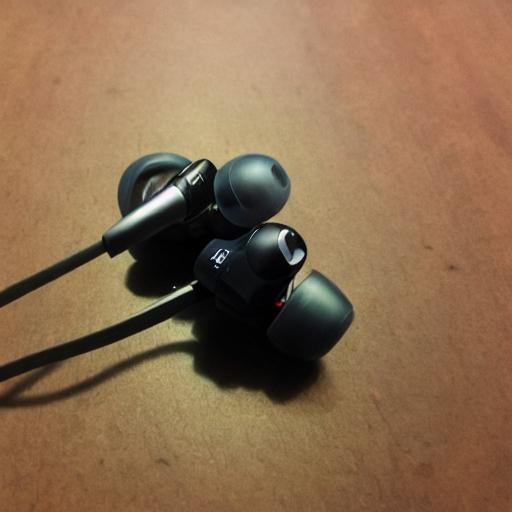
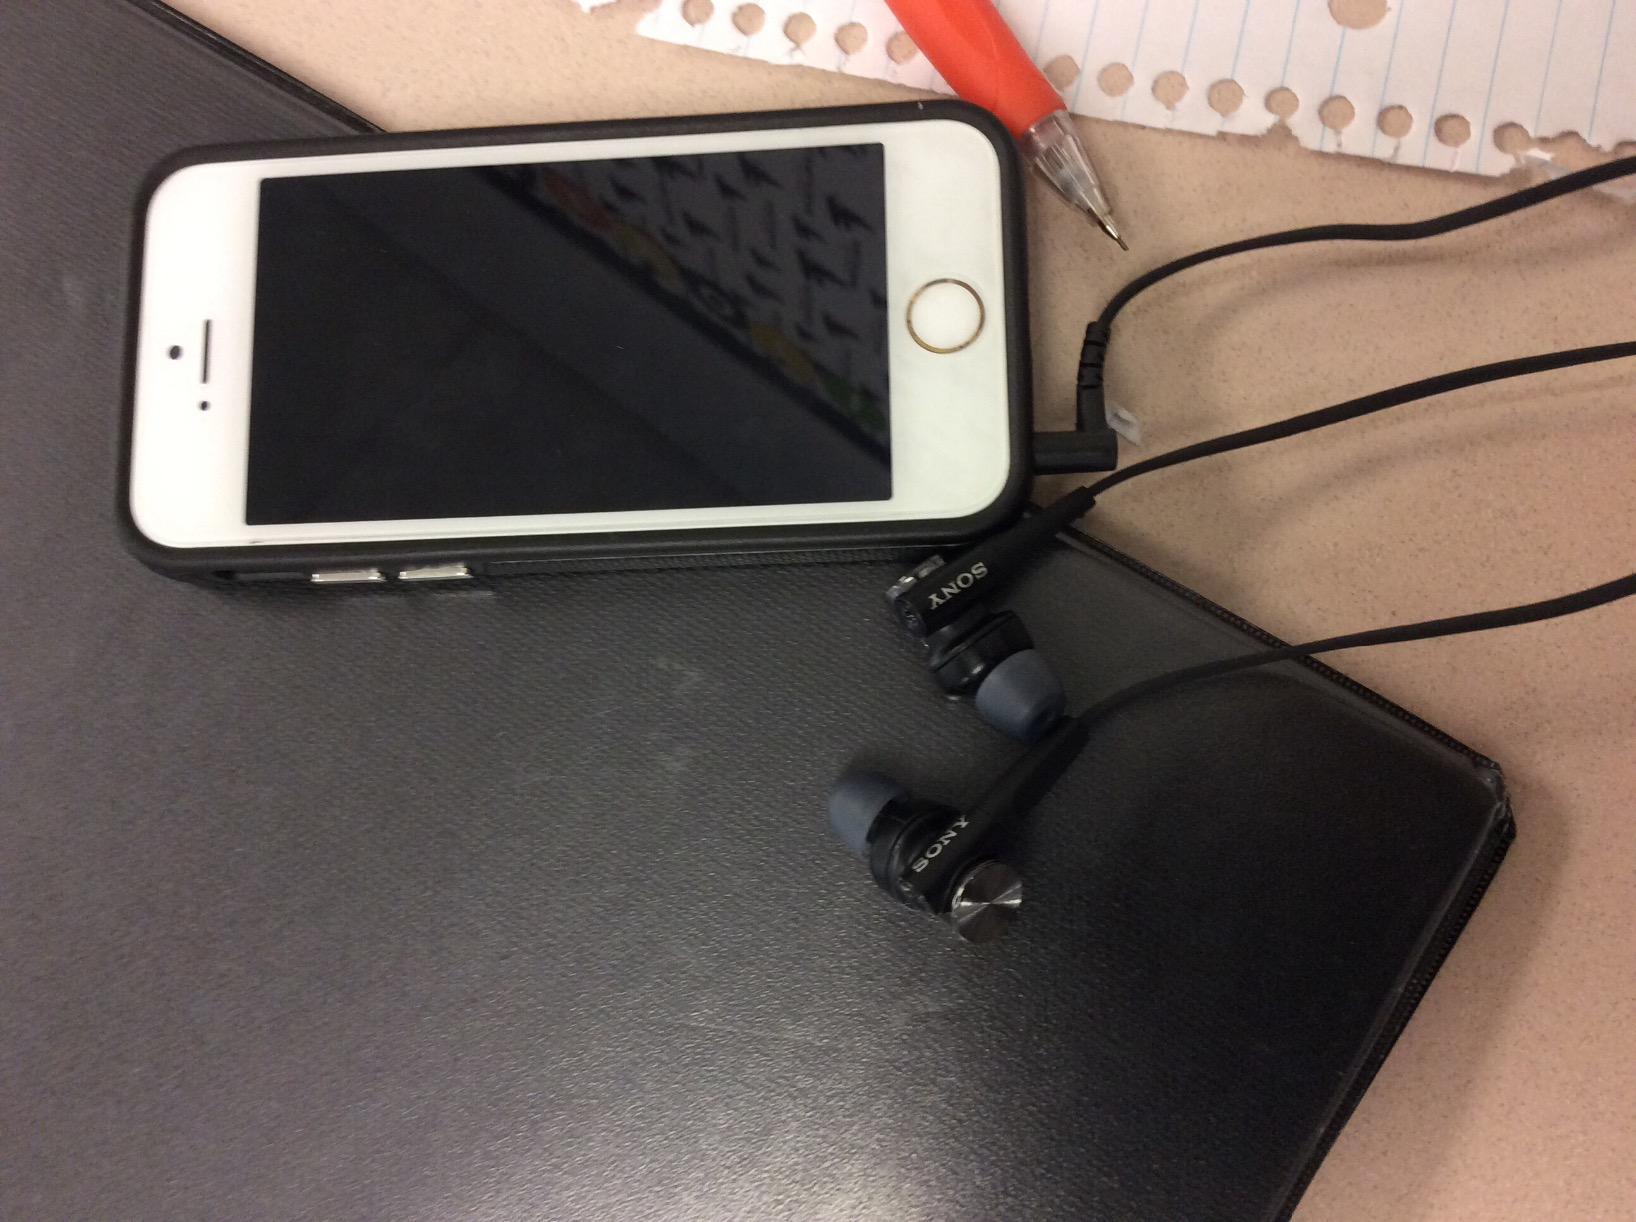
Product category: headphones
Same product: no